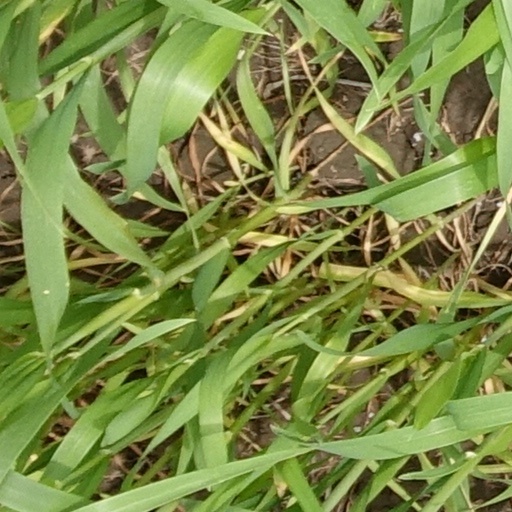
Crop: wheat